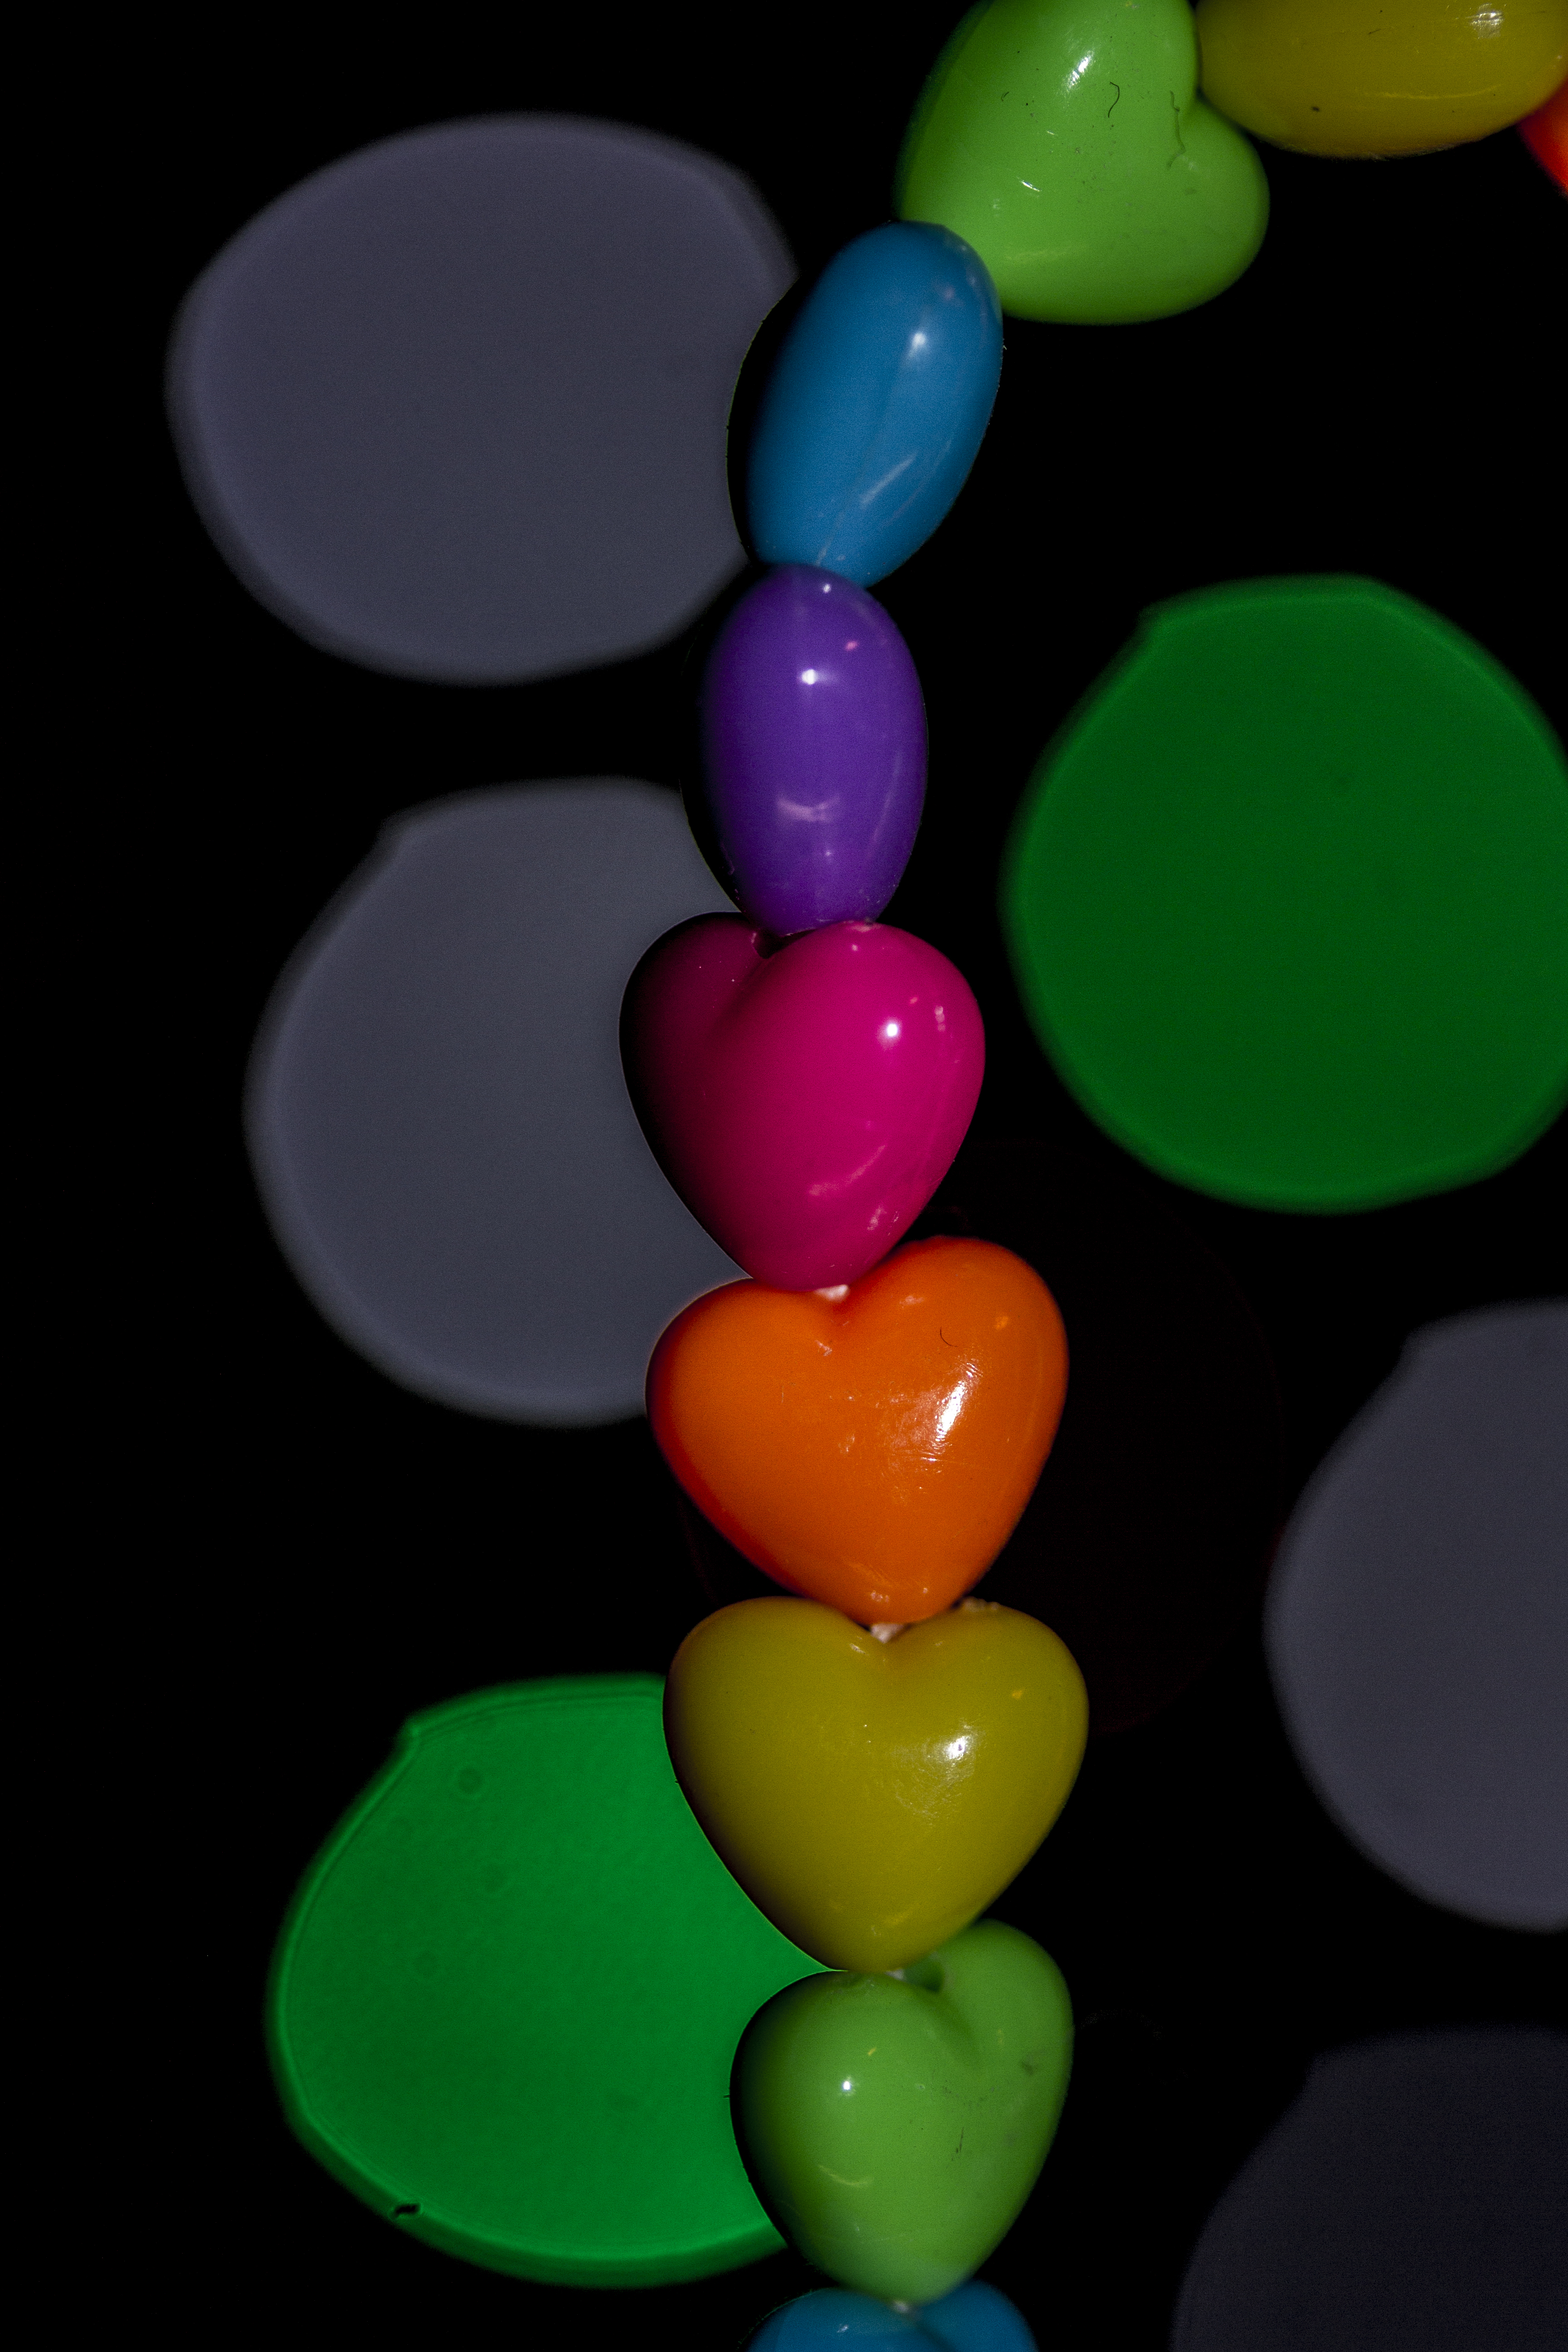
flower, petal, balloon, green, color, toy, circle, uk, illustration, peterborough